Courier (typeface)

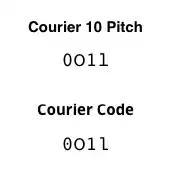
Comparison of the typefaces Courier 10 Pitch and Courier Code. From left to right the characters are: zero, capital "O", one, lowercase "L".

The Courier 10 Pitch BT typeface was released as a font by Bitstream. Courier 10 BT is heavier than Courier New and more closely approximates the look of the original Courier type on paper. The freely available version, often seen as a system font on electronic devices, includes the 255 characters of the ANSI character set in Type 1 format. Courier 10 BT has been donated to the X Consortium by Bitstream (along with Bitstream Charter) and is the default Courier font on most Linux distributions. Expanded Pan-European (W1G) character sets are made available for license by Bitstream.